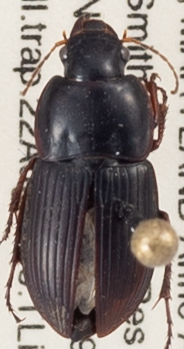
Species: Anisodactylus dulcicollis
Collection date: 2019-08-22
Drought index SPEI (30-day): -0.786
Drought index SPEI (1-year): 1.106
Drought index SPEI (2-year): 1.69